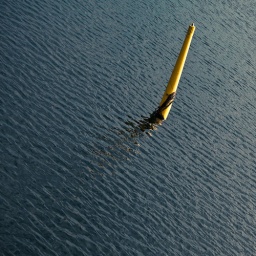
/ in yellow on water